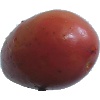
Label: Potato Red Washed 1